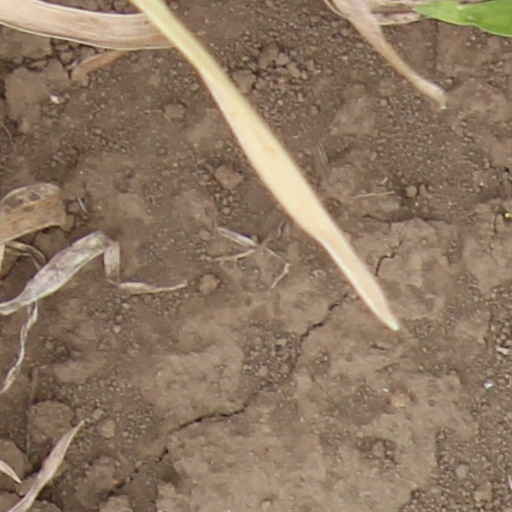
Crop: wheat